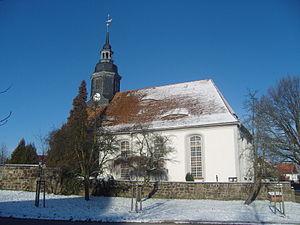
Kottmar est une commune de Saxe, située dans l'arrondissement de Görlitz, créée avec effet au 1ᵉʳ janvier 2013 par la fusion des anciennes communes de Eibau, Niedercunnersdorf et Obercunnersdorf. Elle tire son nom du mont Kottmar.